Maria Josep Colomer i Luque

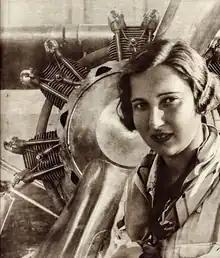
Colomer in January 1931

Maria Josep Colomer i Luque (31 March 1913 – 24 May 2004), better known as Mari Pepa Colomer, was one of the pioneers of Spanish aviation. She was the first female flight instructor in Spain and the first Catalan woman (third Spanish woman) to earn a pilot's license.